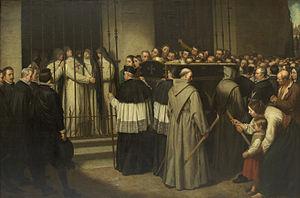
L’Exposition nationale des beaux-arts était un événement qui avait régulièrement eu lieu en Espagne et particulièrement à Madrid de la deuxième moitié du XIXᵉ siècle à la deuxième moitié du XXᵉ. Ces expositions sous forme de concours sont instaurées par le Décret royal d'Isabelle II du 28 décembre 1853. C'était la plus grande exposition officielle d'art espagnol à laquelle prenaient part des artistes vivants.
Marcela de Vega Carpio, fille naturelle de Lope de Vega, est une moniale trinitaire déchaussée, elle-même dramaturge et poète du Siècle d'or espagnol, mieux connue sous son nom de religieuse : Marcela de San Félix.